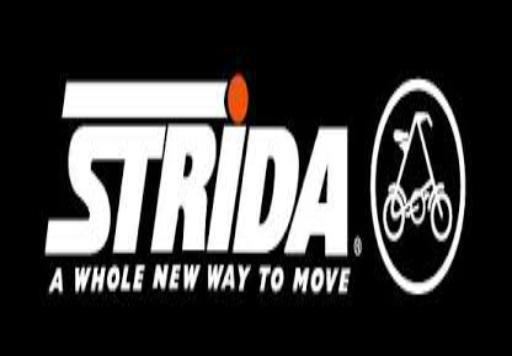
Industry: Sports